Margrethe Vestager

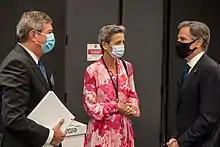
Vestager with Antony Blinken and Stavros Lambrinidis before the inaugural U.S.-EU Trade and Technology Council (TTC) meeting, 2021

Following the 2019 European Parliament election, Vestager was proposed as President of the European Commission. Vestager's campaign for the presidency of the European Commission encountered resistance in France, following her decision to veto the merger between Alstom and Siemens. The prohibition of the merger between two large European industrial companies angered the French president Emmanuel Macron and stood in the way of Vestager's bid for the presidency of the European Commission.